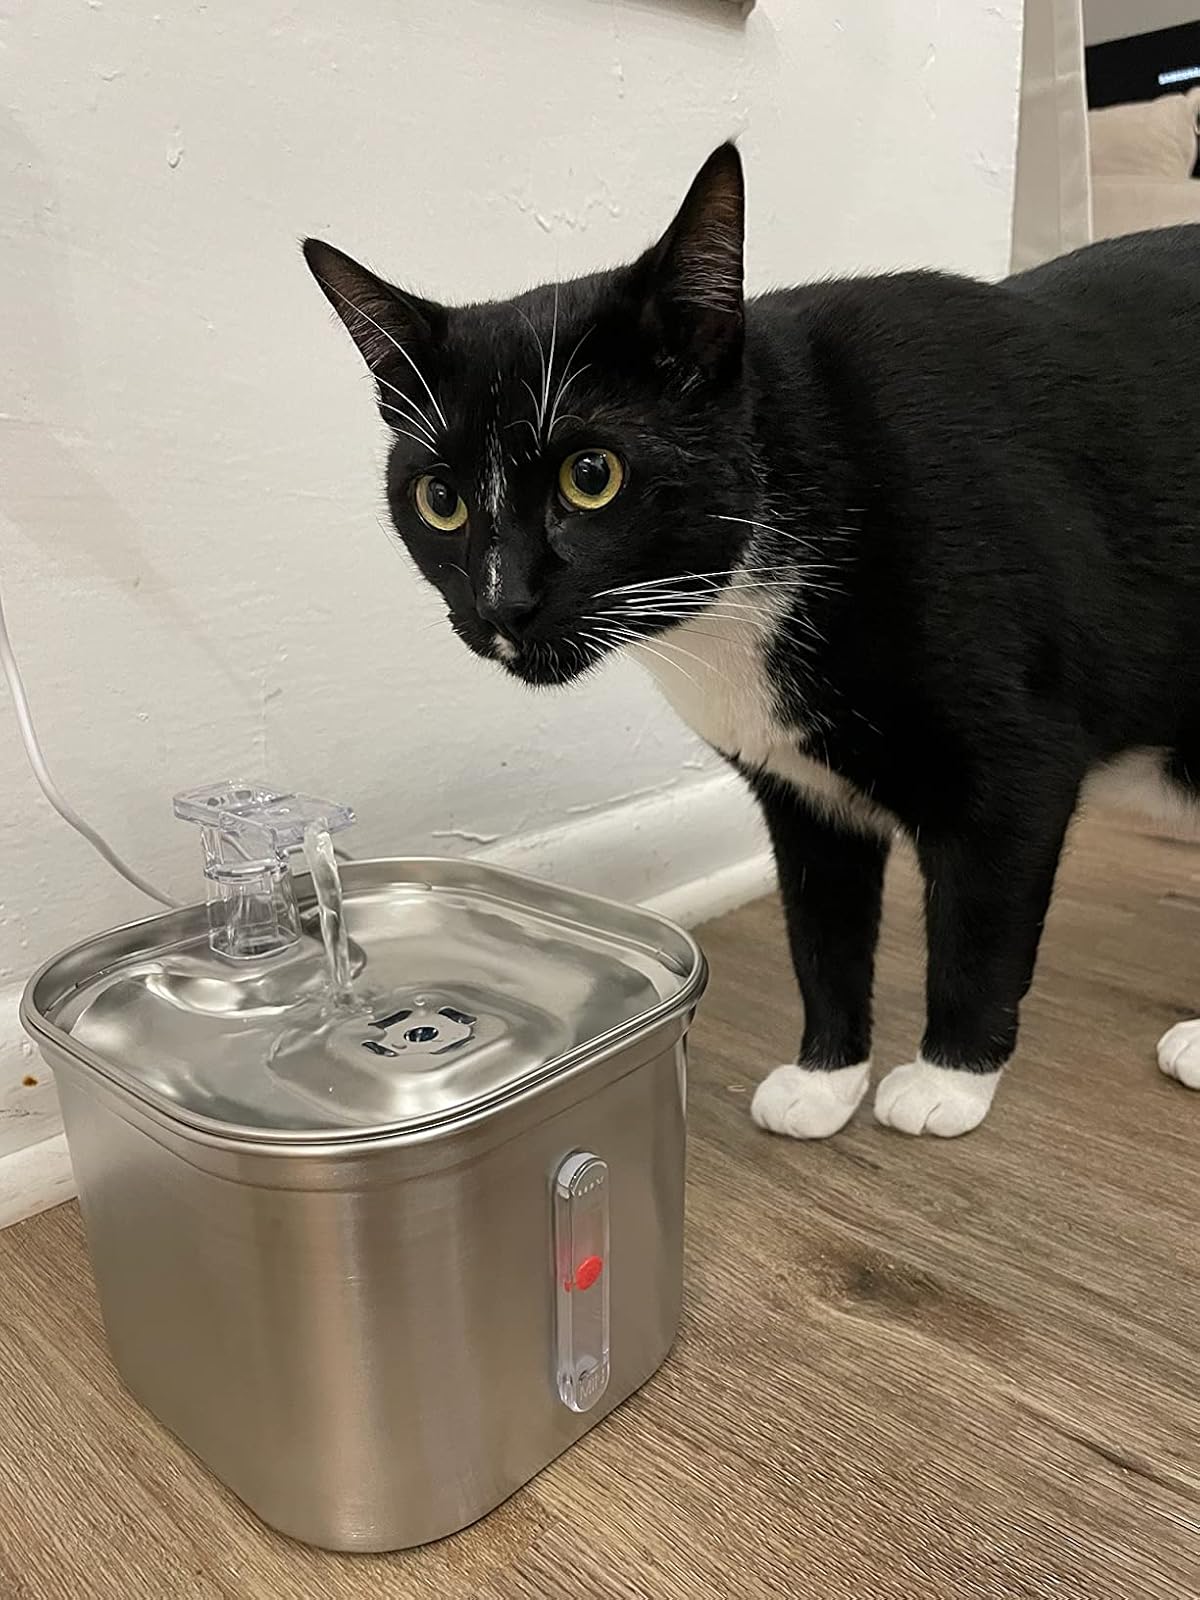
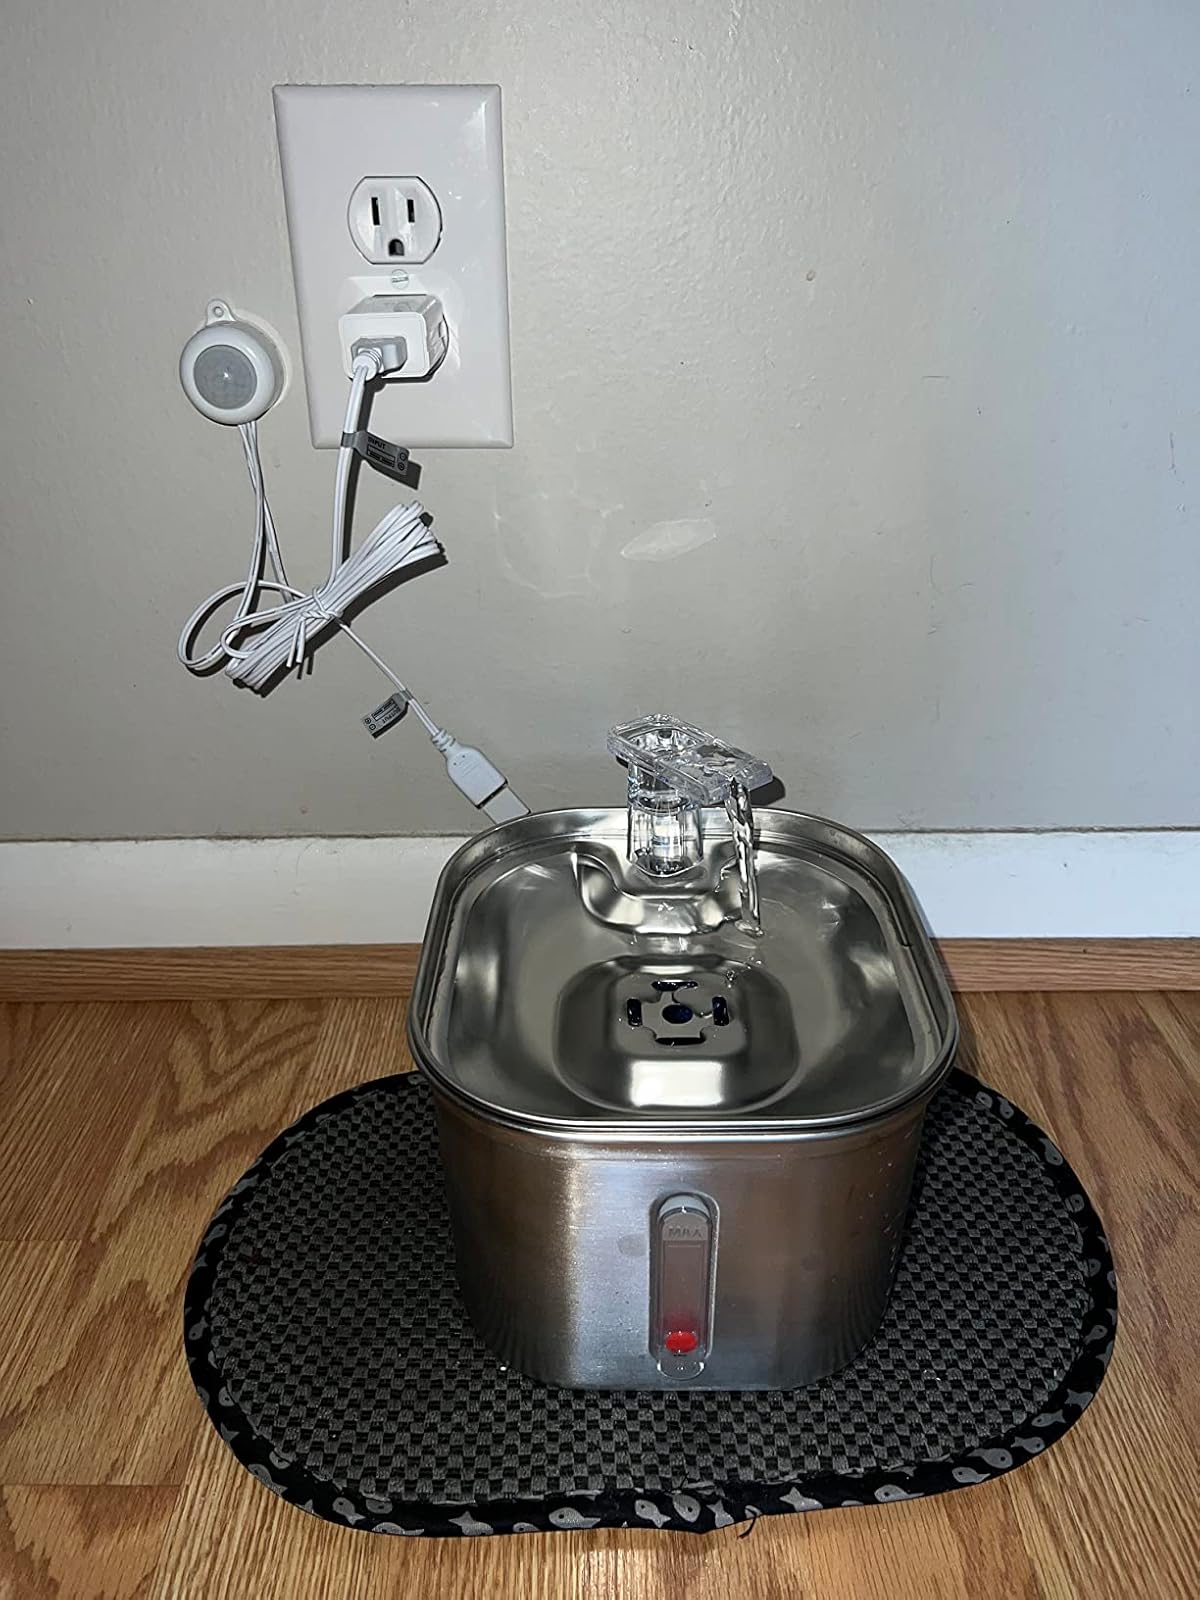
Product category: items_bowl
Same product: yes